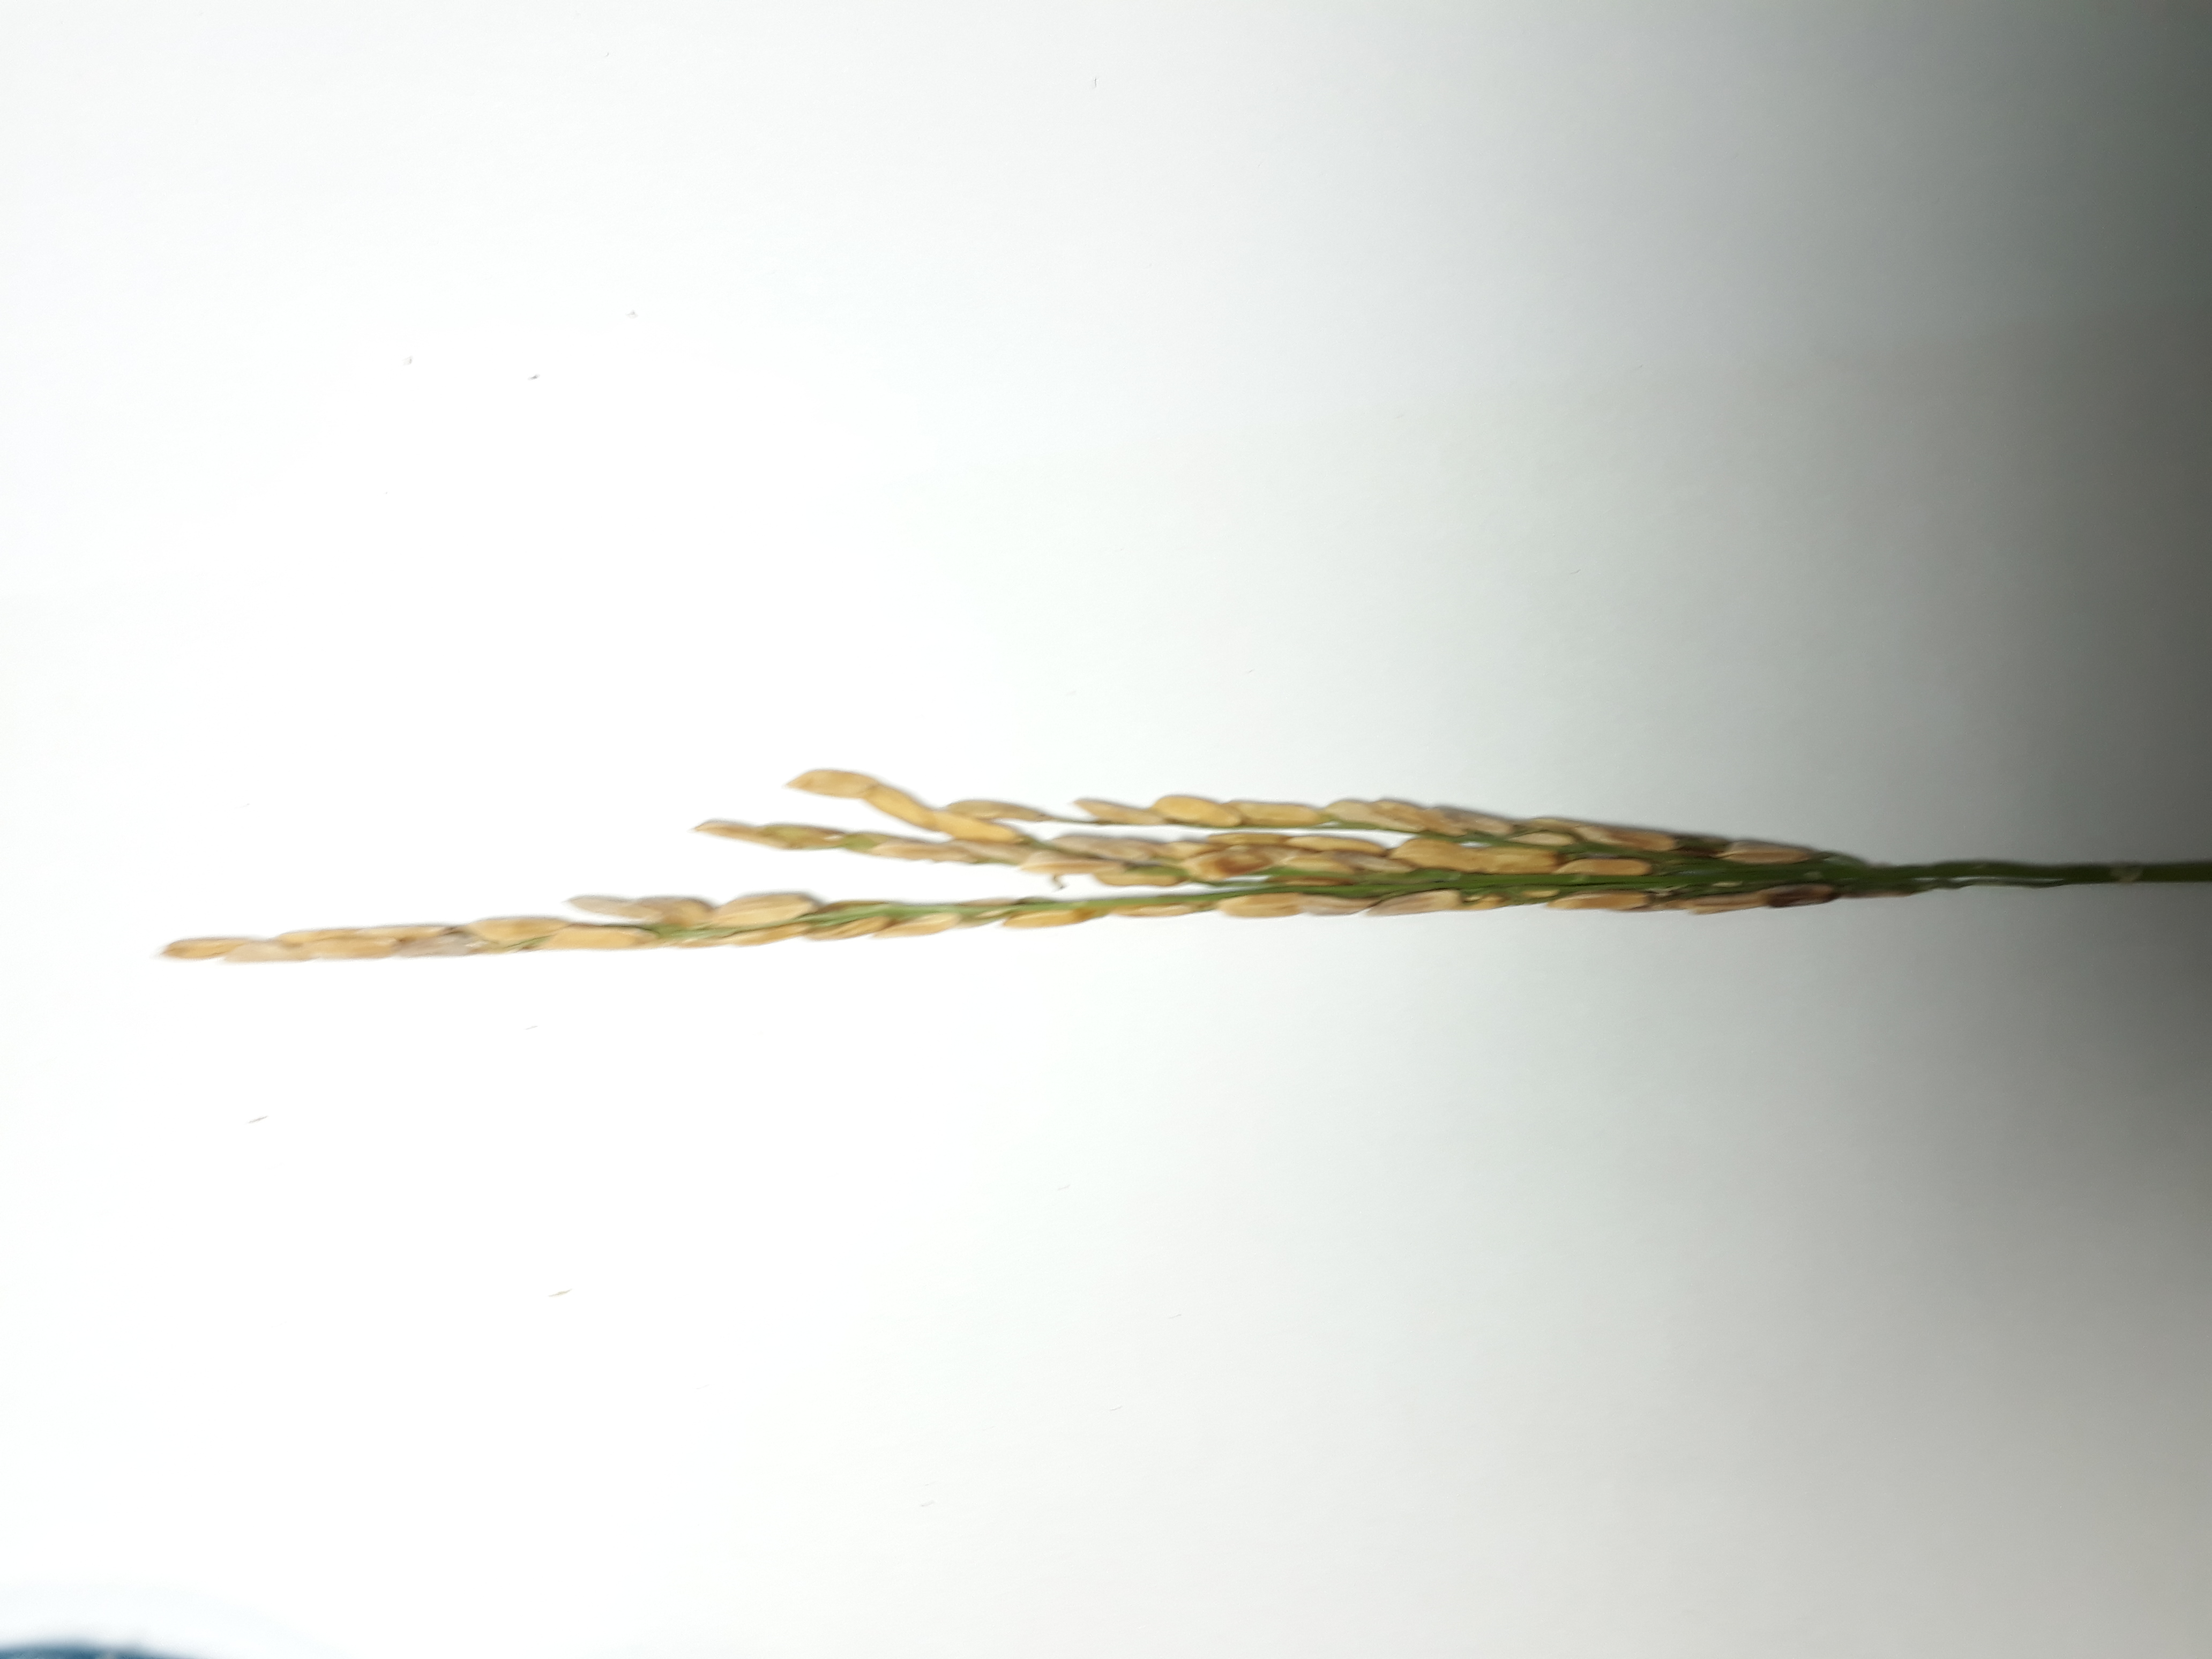
Label: Very Damage